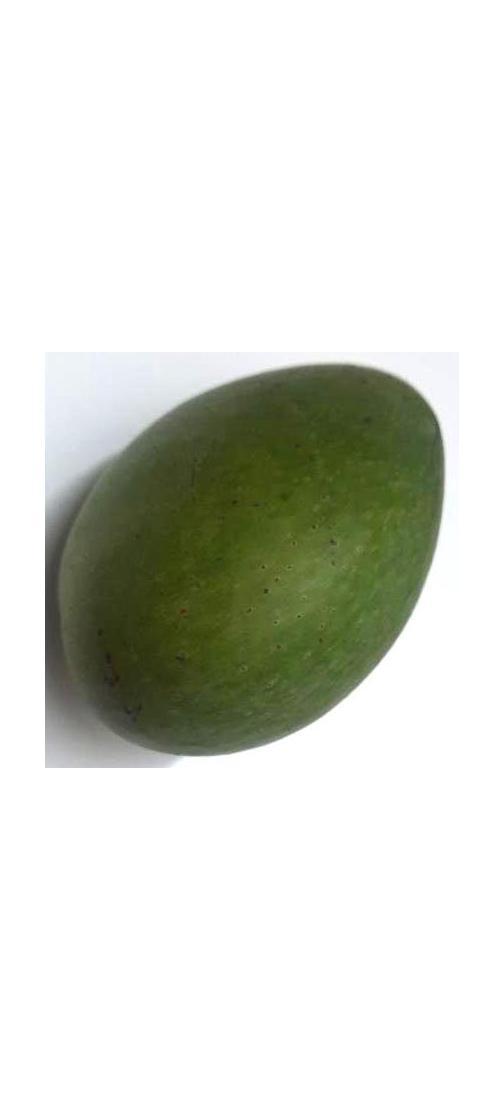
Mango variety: Ashshina Zhinuk